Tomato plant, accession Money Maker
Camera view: tilt-top (135 deg); turntable rotation: 150 degrees
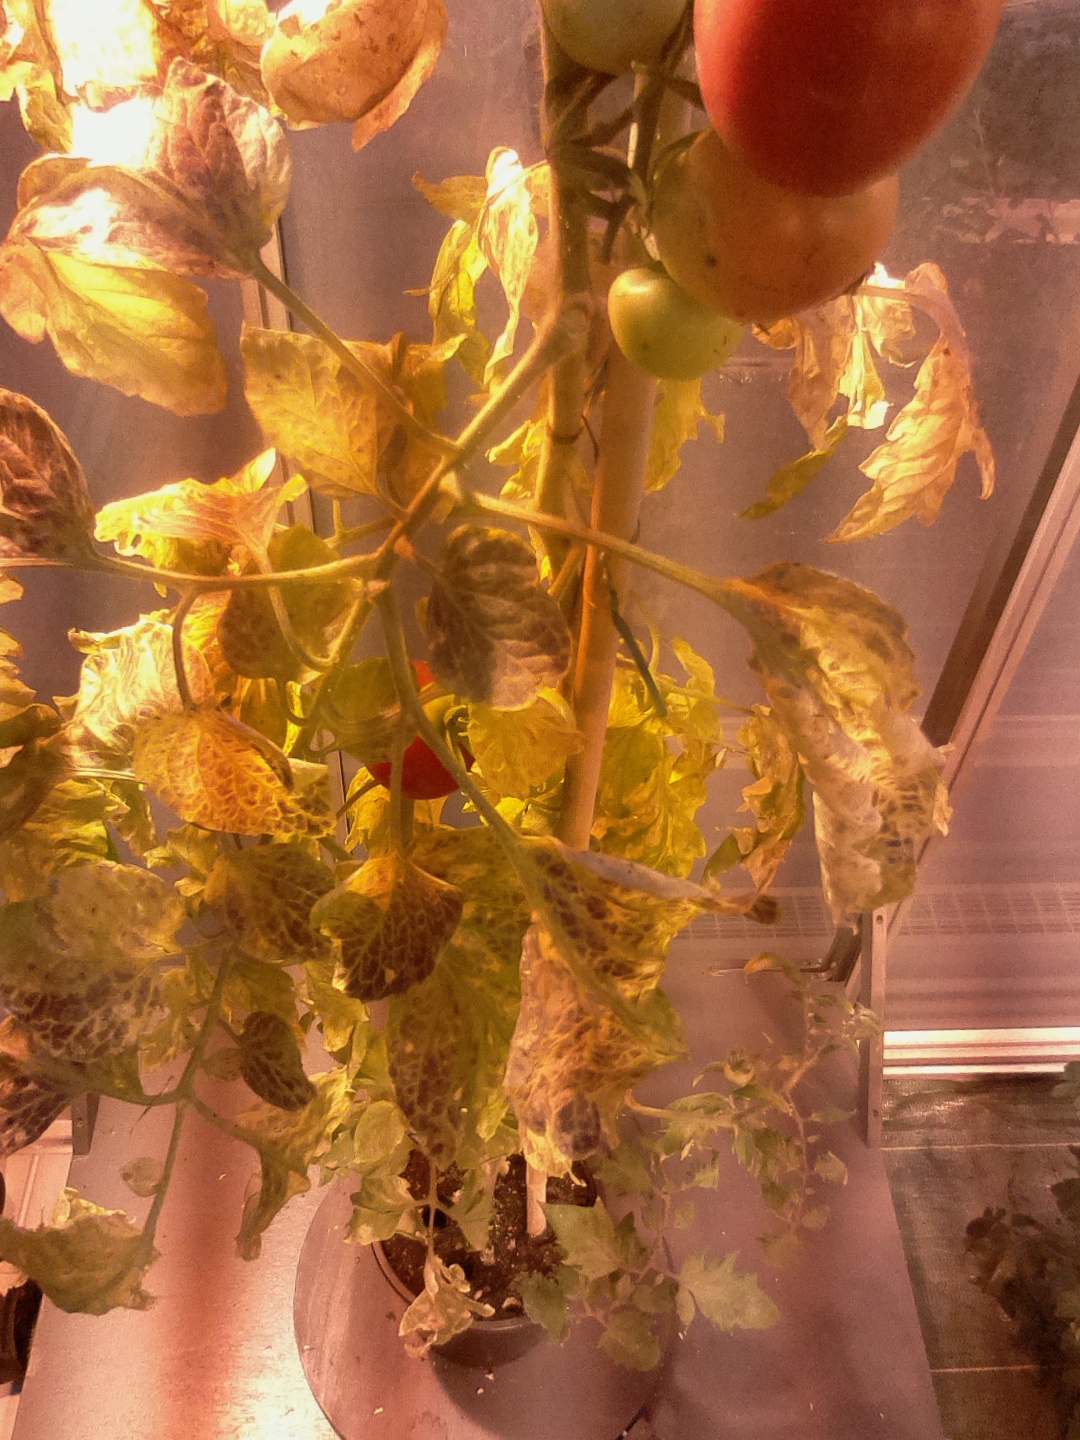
BBCH growth stage 87: 70%-80% of fruits show typical fully ripe color